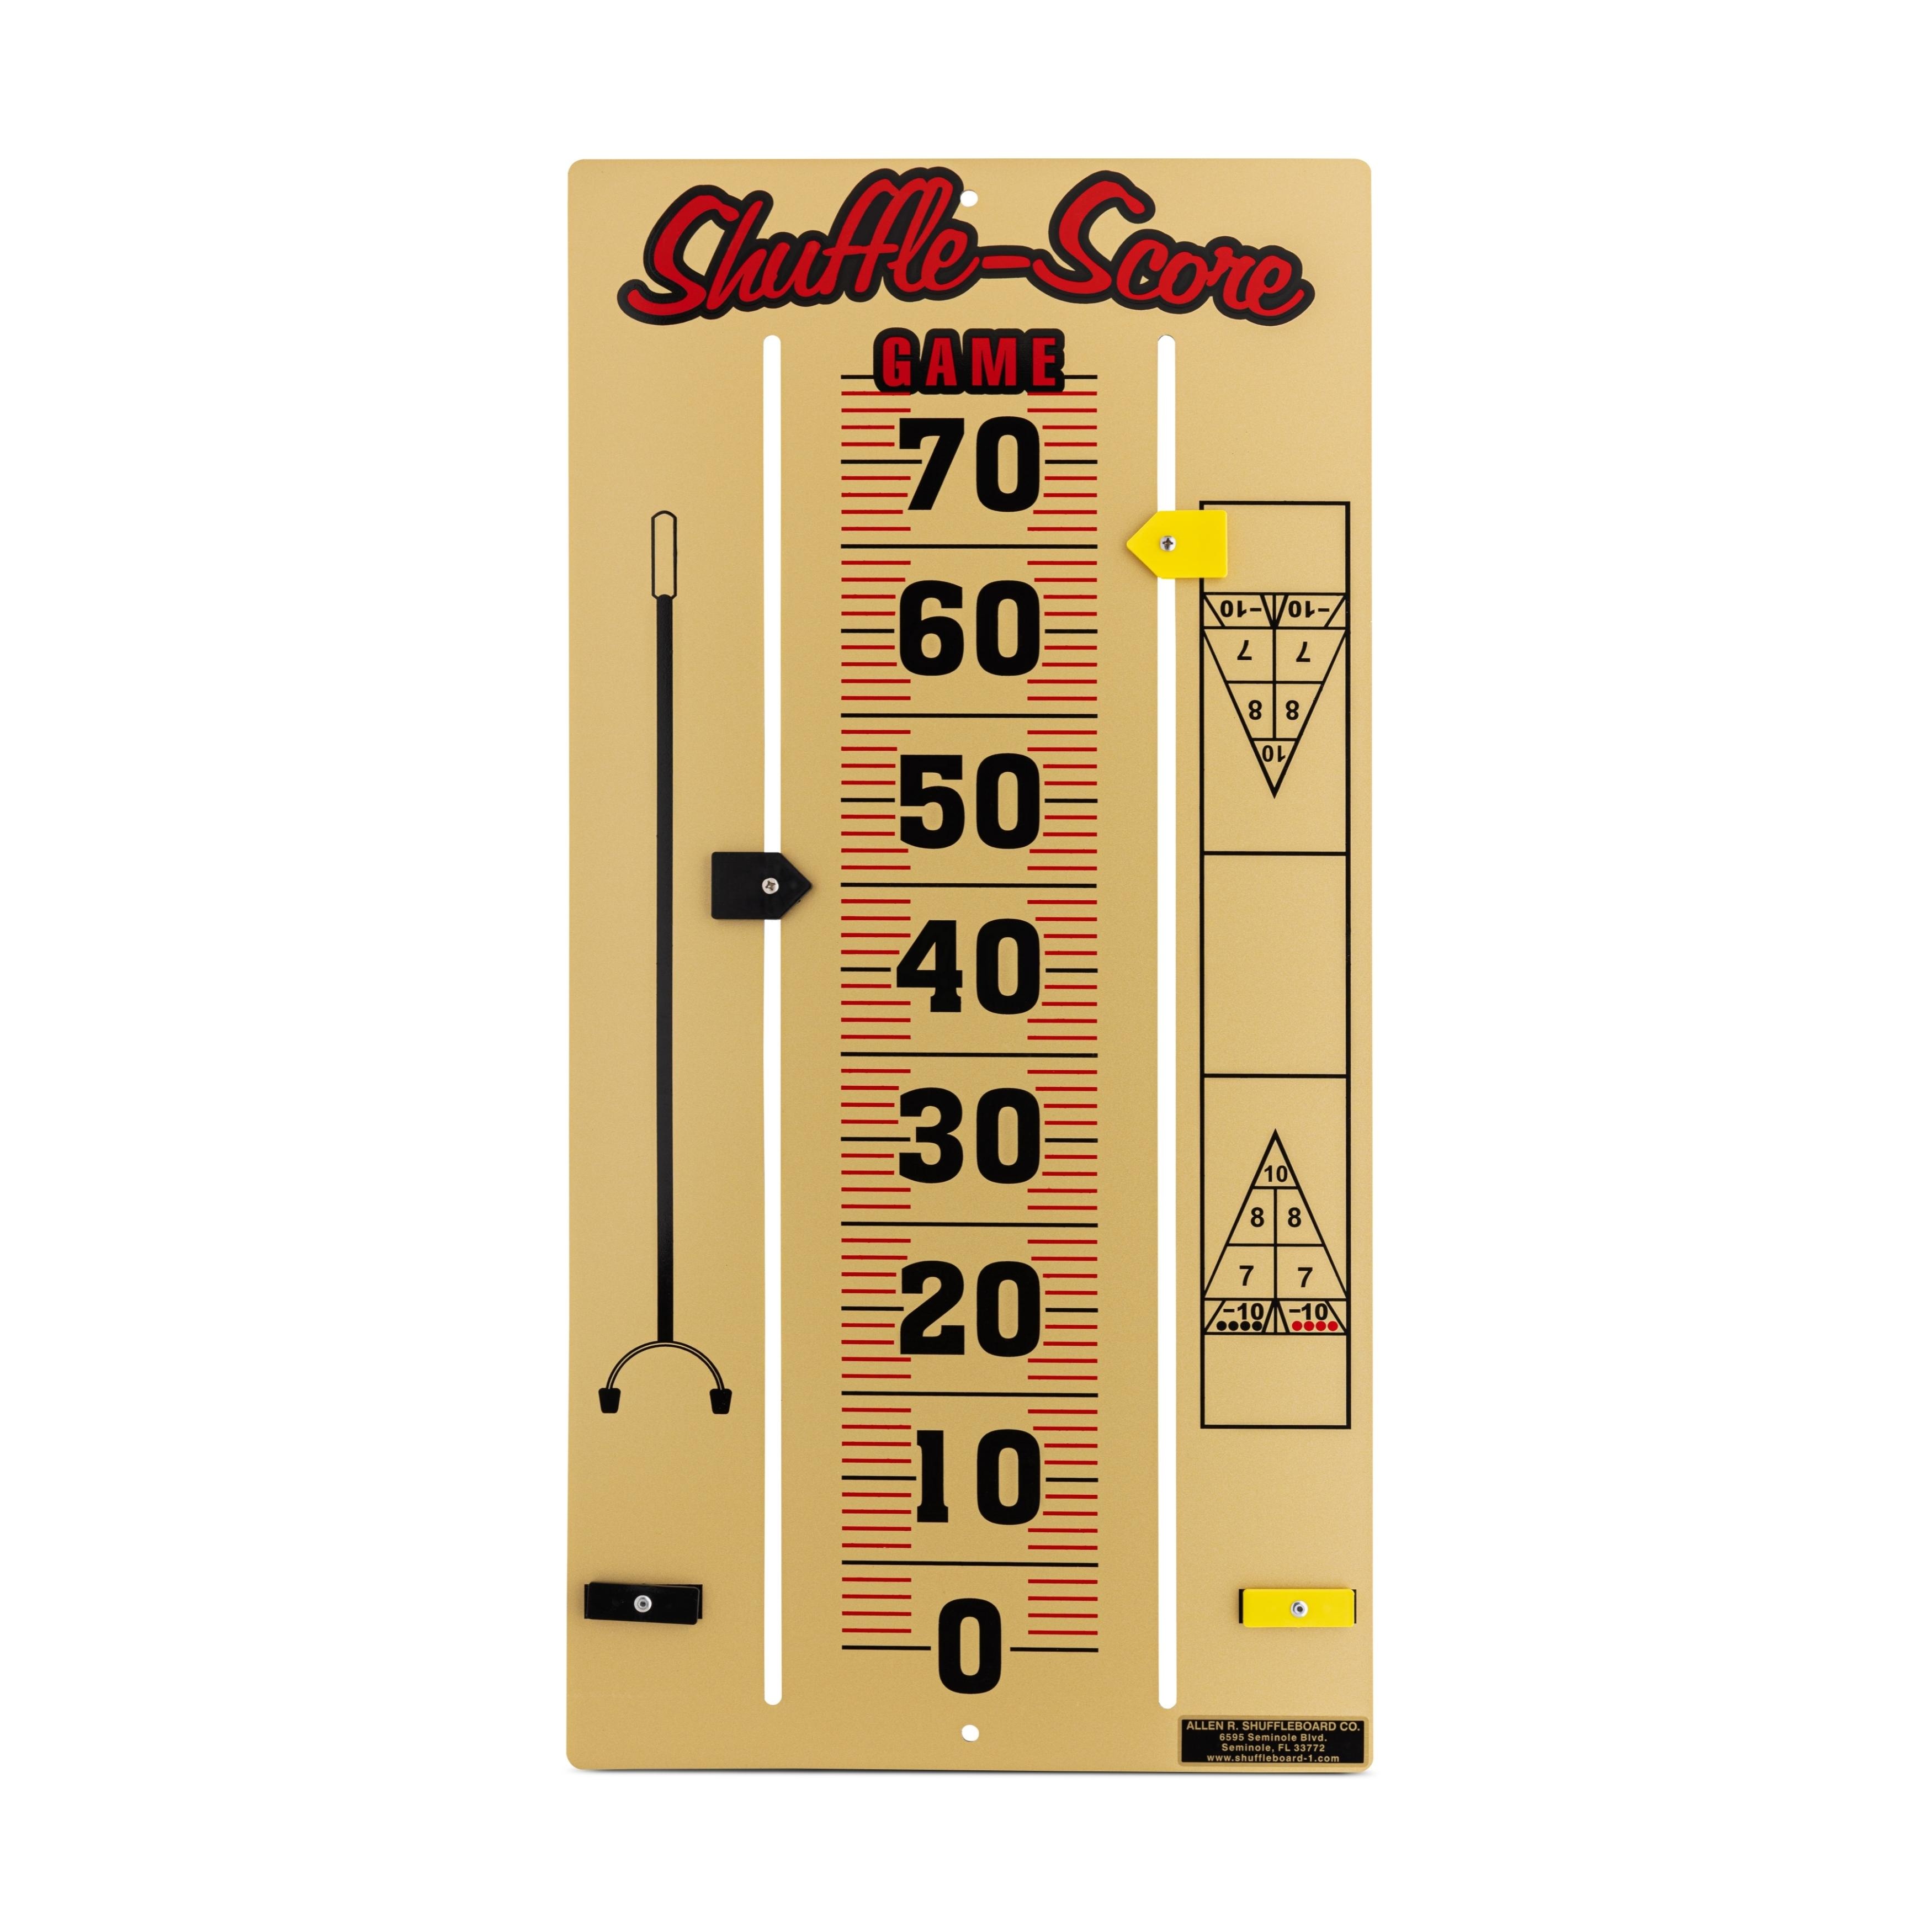
Aluminum Scoreboard
An aluminum-face polyboard material scoreboard that is weather resistant. With plastic score indicators which slide up and down, it keeps score easily up to 75. The plus and minus indicators on the bottom allow players to keep negative scores as well. 12” x 24”
Brand: DOM Sports Shuffleboard
Category: Sporting Goods > Outdoor Recreation > Outdoor Games > Deck Shuffleboard